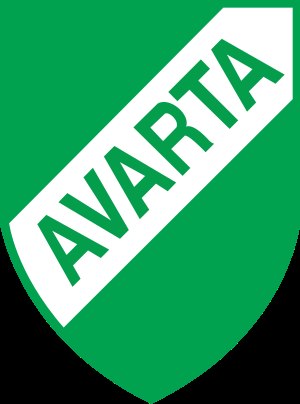
Boldklubben Avarta
BK Avartas logo
Boldklubben Avarta er en fodboldklub beliggende i den københavnske forstad Rødovre. Klubben spiller i sæsonen 2018-19 i 2. division Øst.